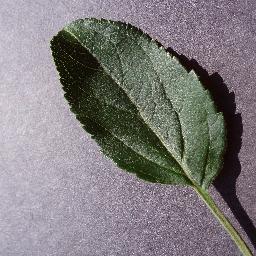
Label: Apple___healthy